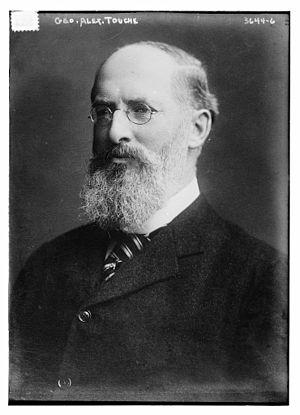
La circonscription d'Islington North est une circonscription électorale britannique. Elle est située dans le Grand Londres et couvre depuis 2010 la moitié nord du borough d'Islington. Depuis 1983, elle est représentée à la Chambre des communes par Jeremy Corbyn, du Parti travailliste.